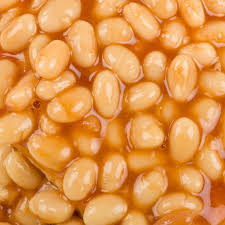
Yemek: kuru_fasulye